Réunion swamphen

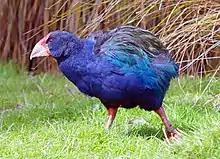
The Réunion swamphen was possibly similar to the takahē, and was at times thought to be closely related.

Throughout the 20th century the bird was usually considered a member of "Porphyrio" or "Notornis", and the latter genus was eventually itself considered a junior synonym of "Porphyrio". Some writers equated the bird with extant swamphens, including African swamphens by the French ornithologist Jacques Berlioz in 1946, and western swamphens by the French ornithologist Nicolas Barré in 1996, despite their different habitat. The French ornithologist Philippe Milon doubted the "Porphyrio" affiliation in 1951, since Dubois's account stated the Réunion bird was palatable, while extant swamphens are not. In 1967, the American ornithologist James Greenway stated that the bird "must remain mysterious" until "Porphyrio" bones are one day uncovered.